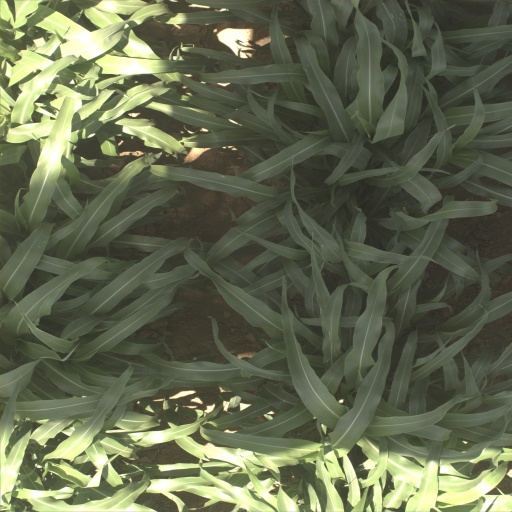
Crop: sorghum